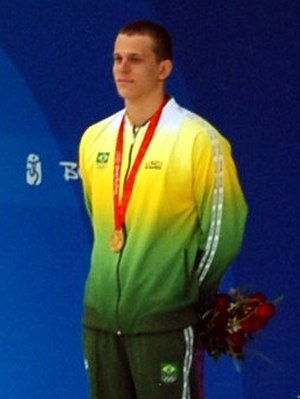
César Cielo
César Augusto Cielo Filho er en brasiliansk svømmer som har specialiseret sig i crawl. Den 16. august 2008 vandt Cielo en guldmedalje under 50 m frisvømning under OL i Beijing, og vandt dermed brasiliens første OL medalje i svømning nogensinde.